Bosnian uprising (1831–1832)

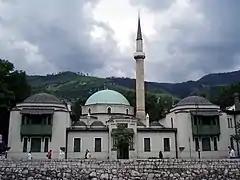
The Emperor's Mosque (or Tsar's Mosque) in Sarajevo, where Gradaščević was officially proclaimed the vizier of Bosnia.

Following claims from the Grand Vizier that the Sultan would meet all Bosniak demands if the rebel army would return to Bosnia, Gradaščević and his army turned back home. On 10 August a meeting of all major figures in the movement for autonomy was held in Priştine. At this meeting it was decided that Gradaščević should be declared vizier of Bosnia.